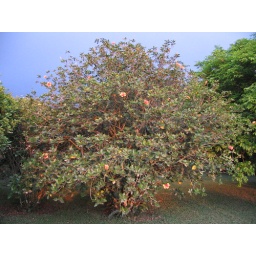
flowering tree near the main house at Los Andes Reserve on slopes of Atitlan Volcano